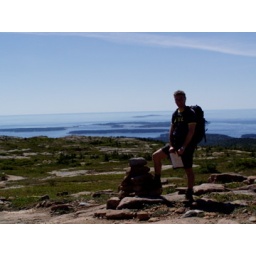
Hiking in the white mountains with Roeland